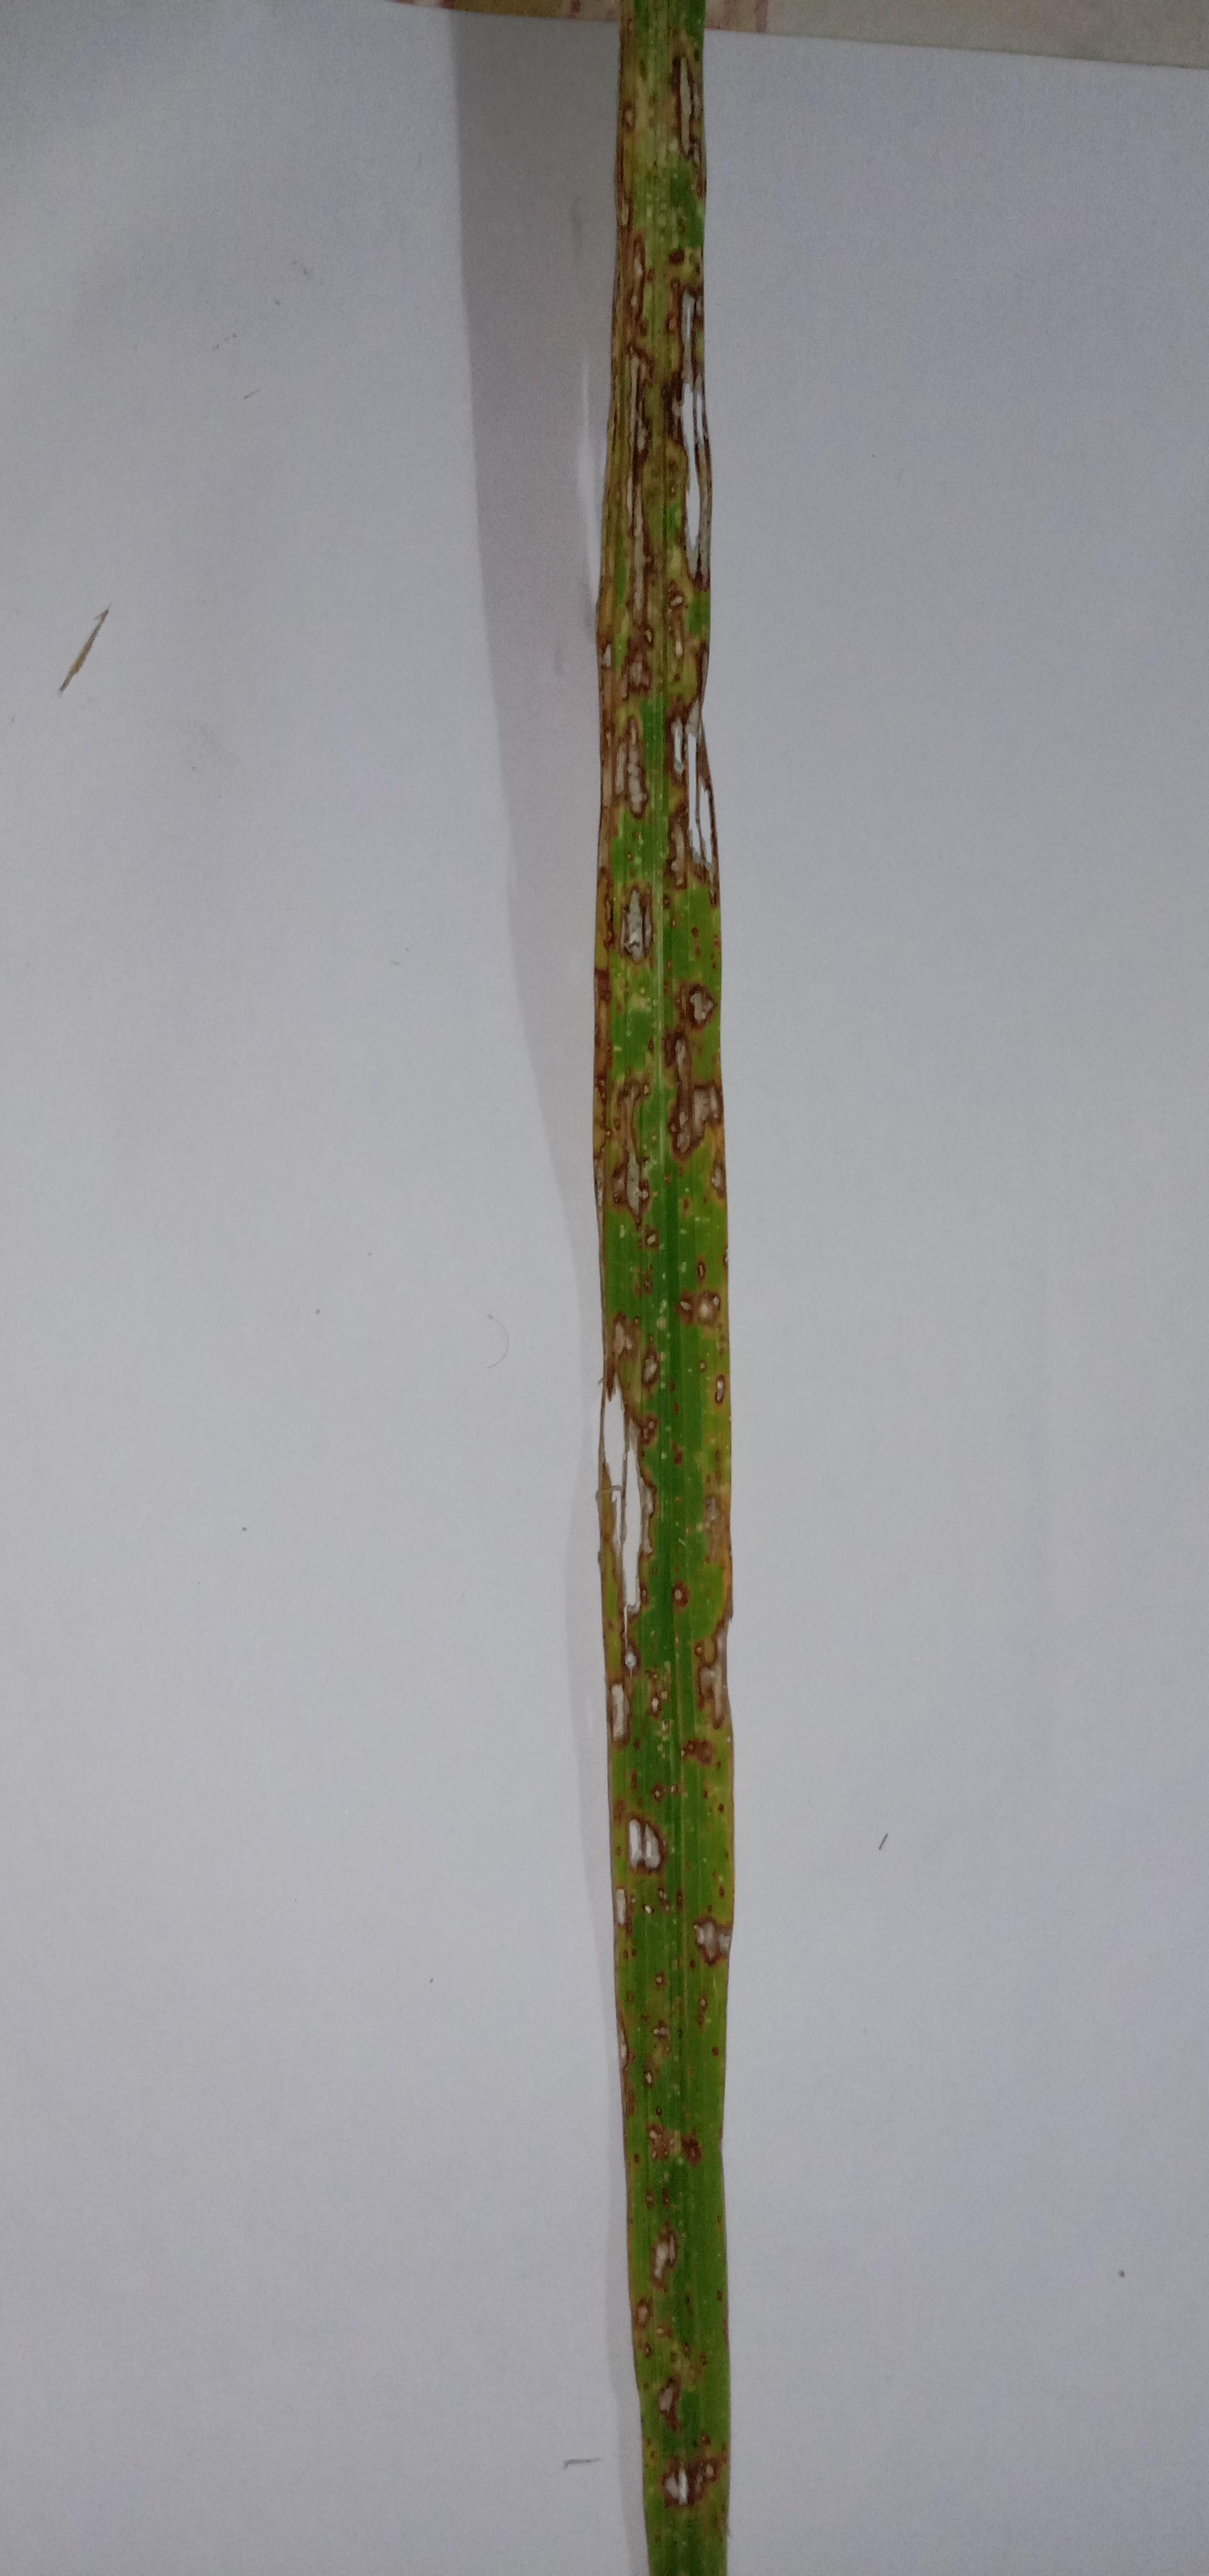
Label: Rice___Leaf_Blast